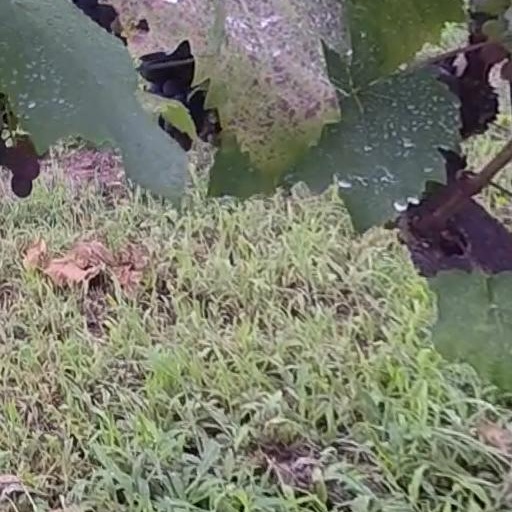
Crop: grape